Olle Goop

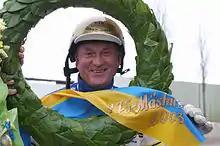
Goop in 2013

Per Olov "Olle" Goop (13 August 1943 – 20 April 2022) was a Swedish trotting driver and trainer who specialised in harness racing.